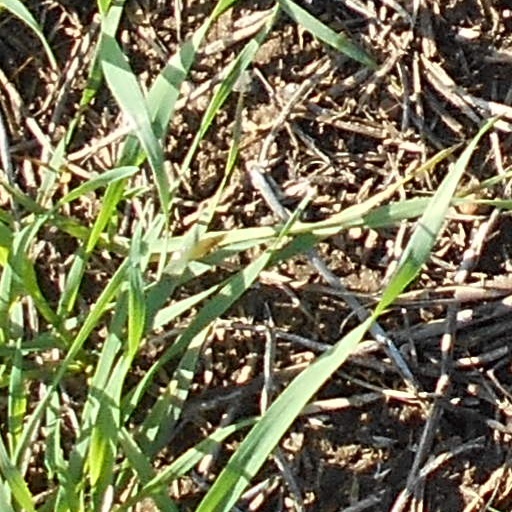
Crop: wheat